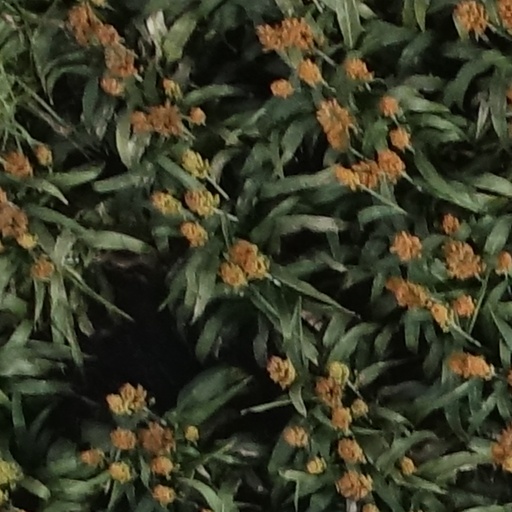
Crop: sorghum